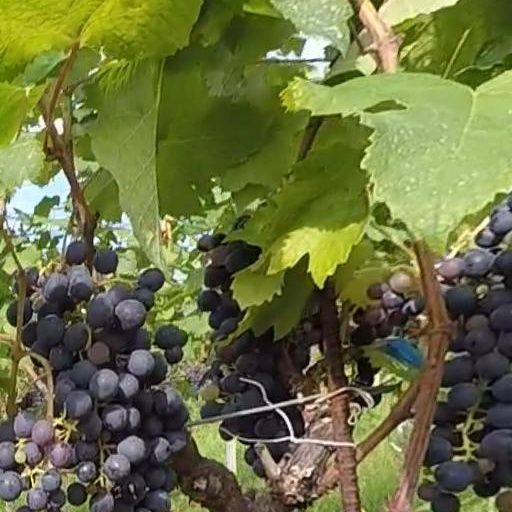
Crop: grape